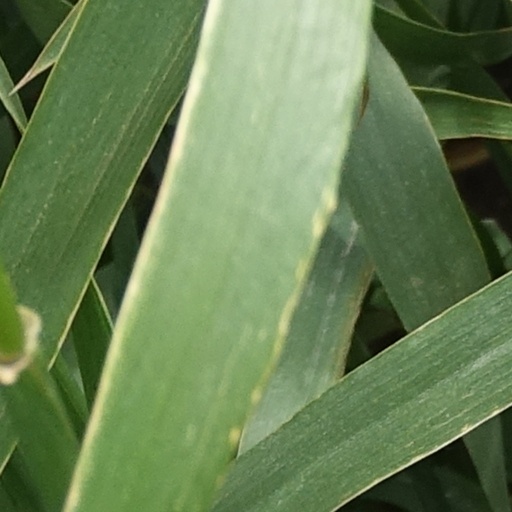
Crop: wheat